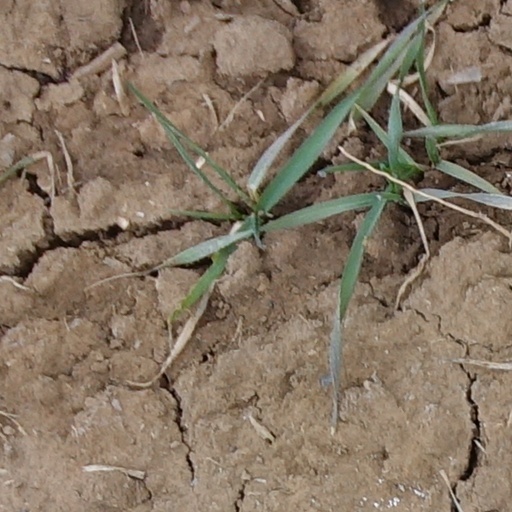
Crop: wheat